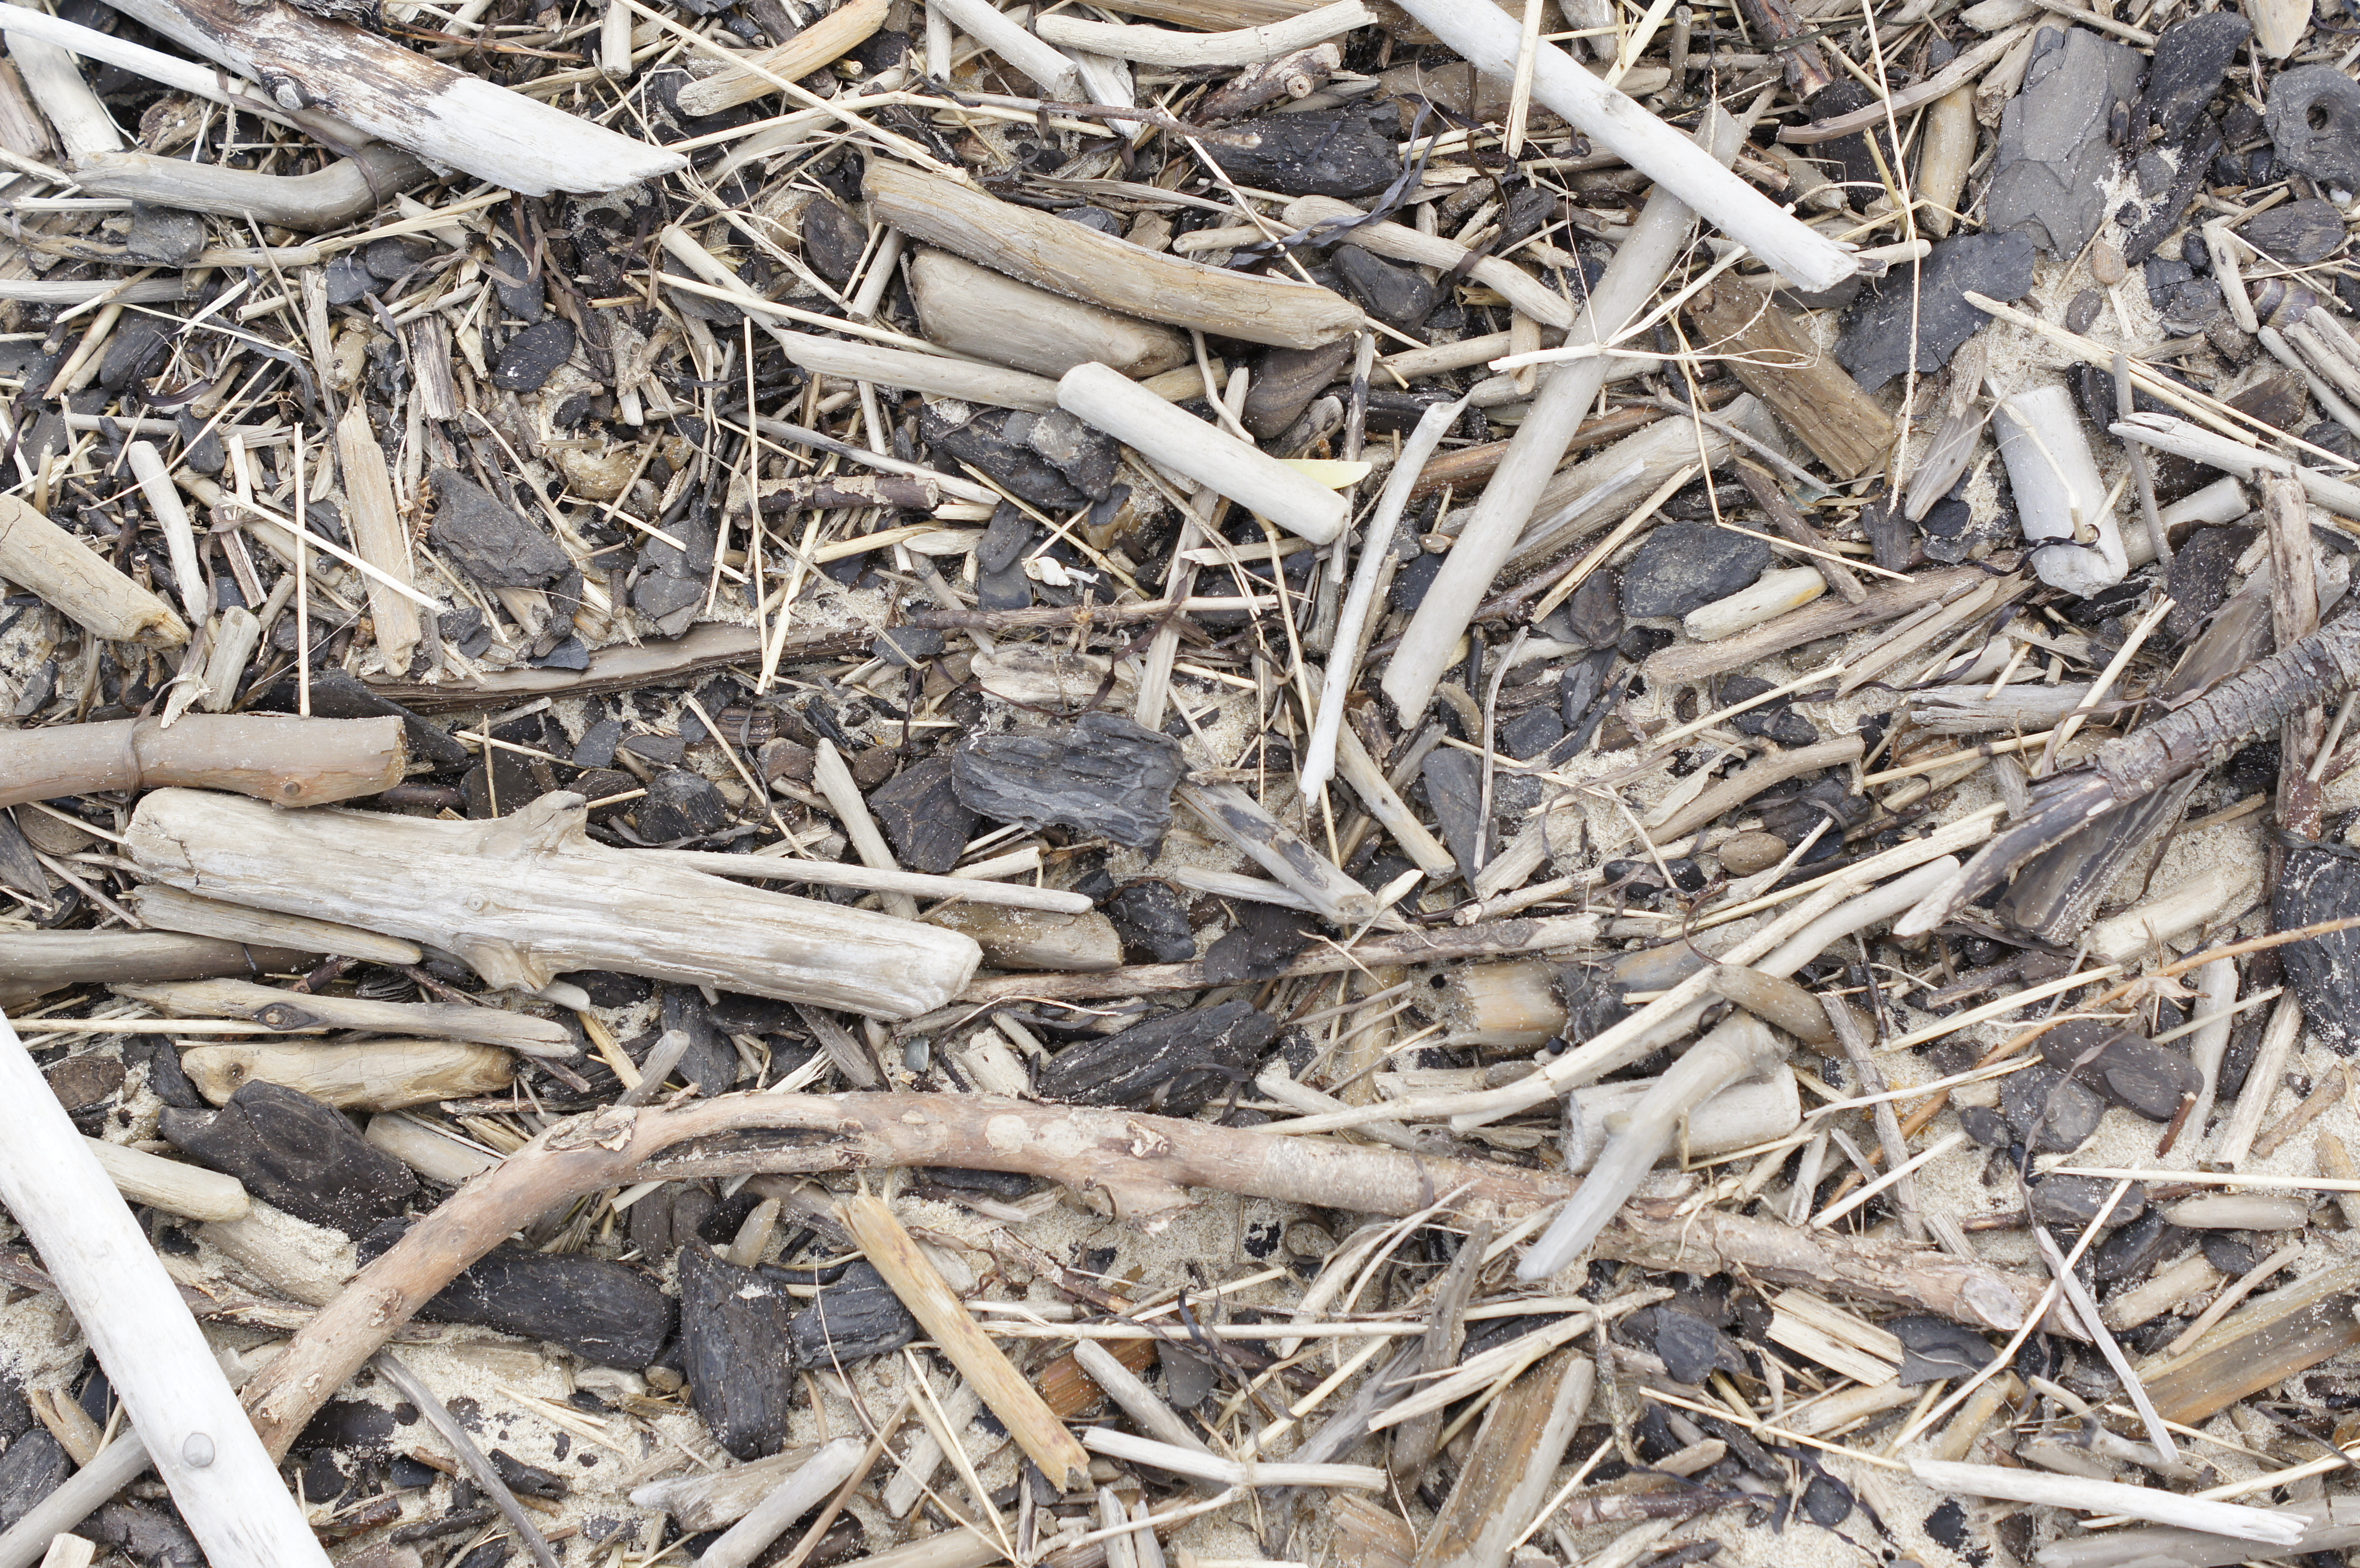
texture, twig, branch, wood, scrap, straw, soil, plant